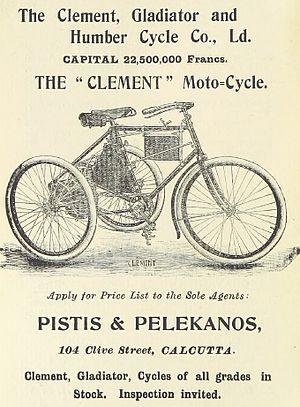
Samuel Yanovich Suurmets, dit Samo, né le 17 novembre 1874 à Kauksi -petit village alors en Livonie, désormais d'une cinquantaine d'habitants sur la commune de Mooste-, dans le Comté de Põlva -alors en république socialiste fédérative de Võrumaa- et décédé en 1932 d'une péritonite à Staraïa Roussa âgé de 58 ans, est un ancien pilote automobile estonien, le premier en activité de son pays.
Cycles Clément était un fabricant de bicyclettes français créé par Adolphe Clément-Bayard. Les ateliers étaient situés au n°20 rue Brunel à Paris.